Mart Siimann

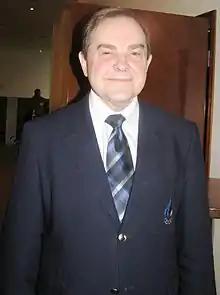
Siimann in 2010

Mart Siimann (born 21 September 1946) is an Estonian politician. He was Prime Minister of Estonia from 1997 to 1999 as a member of the Estonian Coalition Party, and President of the Estonian Olympic Committee from 2001 to 2012.